Mitch Landrieu

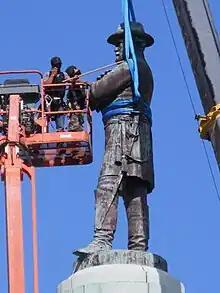
Workers secure the Robert E. Lee statue for removal from Lee Circle, May 19, 2017

In 2015, Landrieu called for the removal from prominent public display of four monuments, three honoring Confederate leaders and one honoring a short-lived, violent coup of the state government by the Crescent City White League. The New Orleans City Council approved their removal the same year. After various legal challenges to removal were struck down, on April 24, 2017, the long-contentious Battle of Liberty Place Monument was the first to be removed. He was criticized by opponents of its removal for his lack of transparency. The statues of Confederate Generals Robert E. Lee and P. G. T. Beauregard as well as Confederate President Jefferson Davis were removed in May 2017. As the Confederate monuments came down on his orders, Landrieu made an address explaining the decision, which quickly went viral, and received praise in national media outlets.